Mikan Yuuki

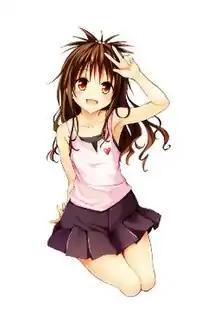
Mikan as illustrated by Kentaro Yabuki

is a fictional character in the manga series "To Love Ru", created by Saki Hasemi and Kentaro Yabuki. In the series, Mikan is the independent and reliable younger sister of protagonist Rito Yuuki. She also appears in the sequel, "To Love Ru Darkness". In the anime adaptations, she is voiced by Kana Hanazawa in Japanese and Brittney Karbowski in English.